Organogermanium chemistry

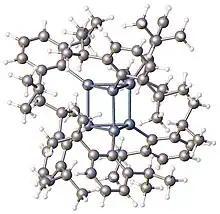
Structure of the trigonal prismatic where Ar = 2,6-. Color code: blue-gray = Ge, gray = C.

Akin to hydrocarbons and polysilanes, many organogermanium compounds are known with Ge-Ge bonds. An early example is hexaphenyldigermane, . It is prepared by Wurtz coupling of the bromide: